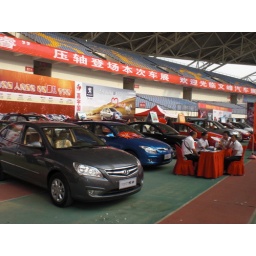
in the front the cars , in the back the stadium seats